Keetoowah Nighthawk Society

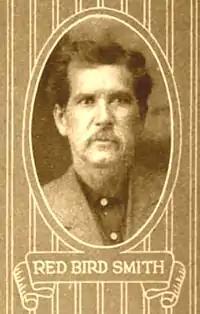
Photograph of Redbird Smith, from Starr (1921).

To resist the cultural erosion, Redbird Smith and other Cherokee leaders and elders formed a secret society, the Keetoowah Nighthawk Society, where they secretly practiced the traditional ceremonies and gatherings. This group aimed to preserve much of the pre-removal culture, ceremonies, and beliefs of the Cherokee.